Gregory Loewen

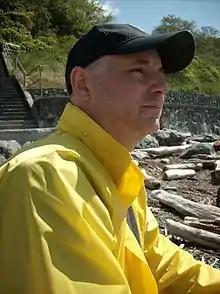
Loewen in 2013

Gregory Victor Loewen (born 1966) is a Canadian social philosopher in the traditions of hermeneutics and phenomenology. The author of thirty-six scholarly non-fiction books as well as over twenty works of fiction, he is age-relative one of a number of modern period academic writers to have produced a significant body of work early in their careers, along with Herder, de Bono, Spir, Joad, Aguilera, and Schelling.